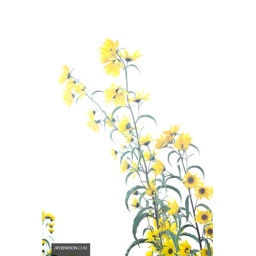
Yellow flowers by the bike path